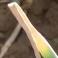
Crop: Onion
Condition: fusarium-d